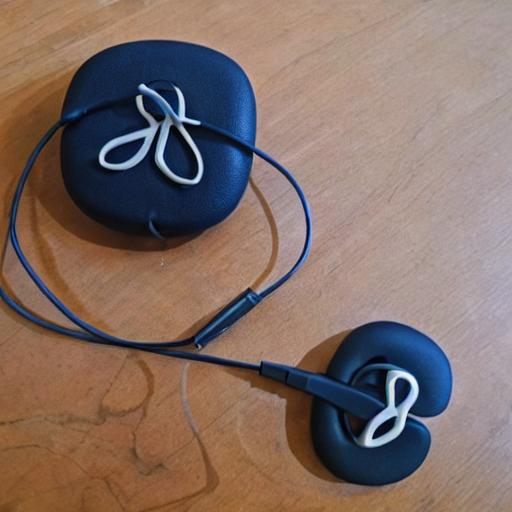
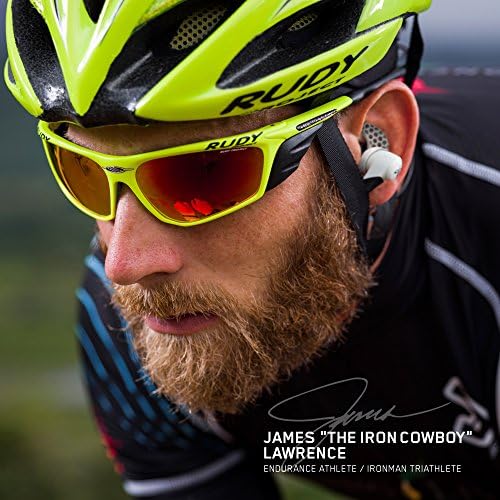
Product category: headphones
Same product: no